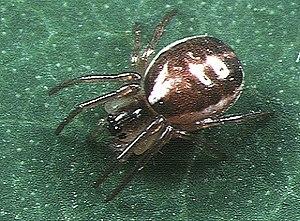
Hypsosinga est un genre d'araignées aranéomorphes de la famille des Araneidae.